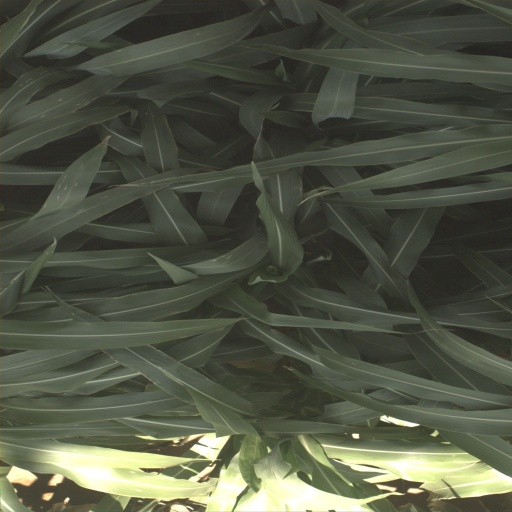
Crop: sorghum